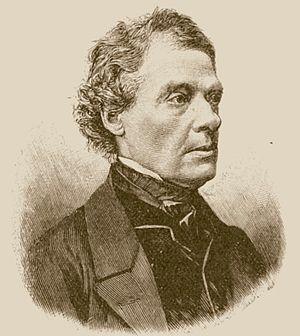
Josef Hyrtl est un anatomiste autrichien.